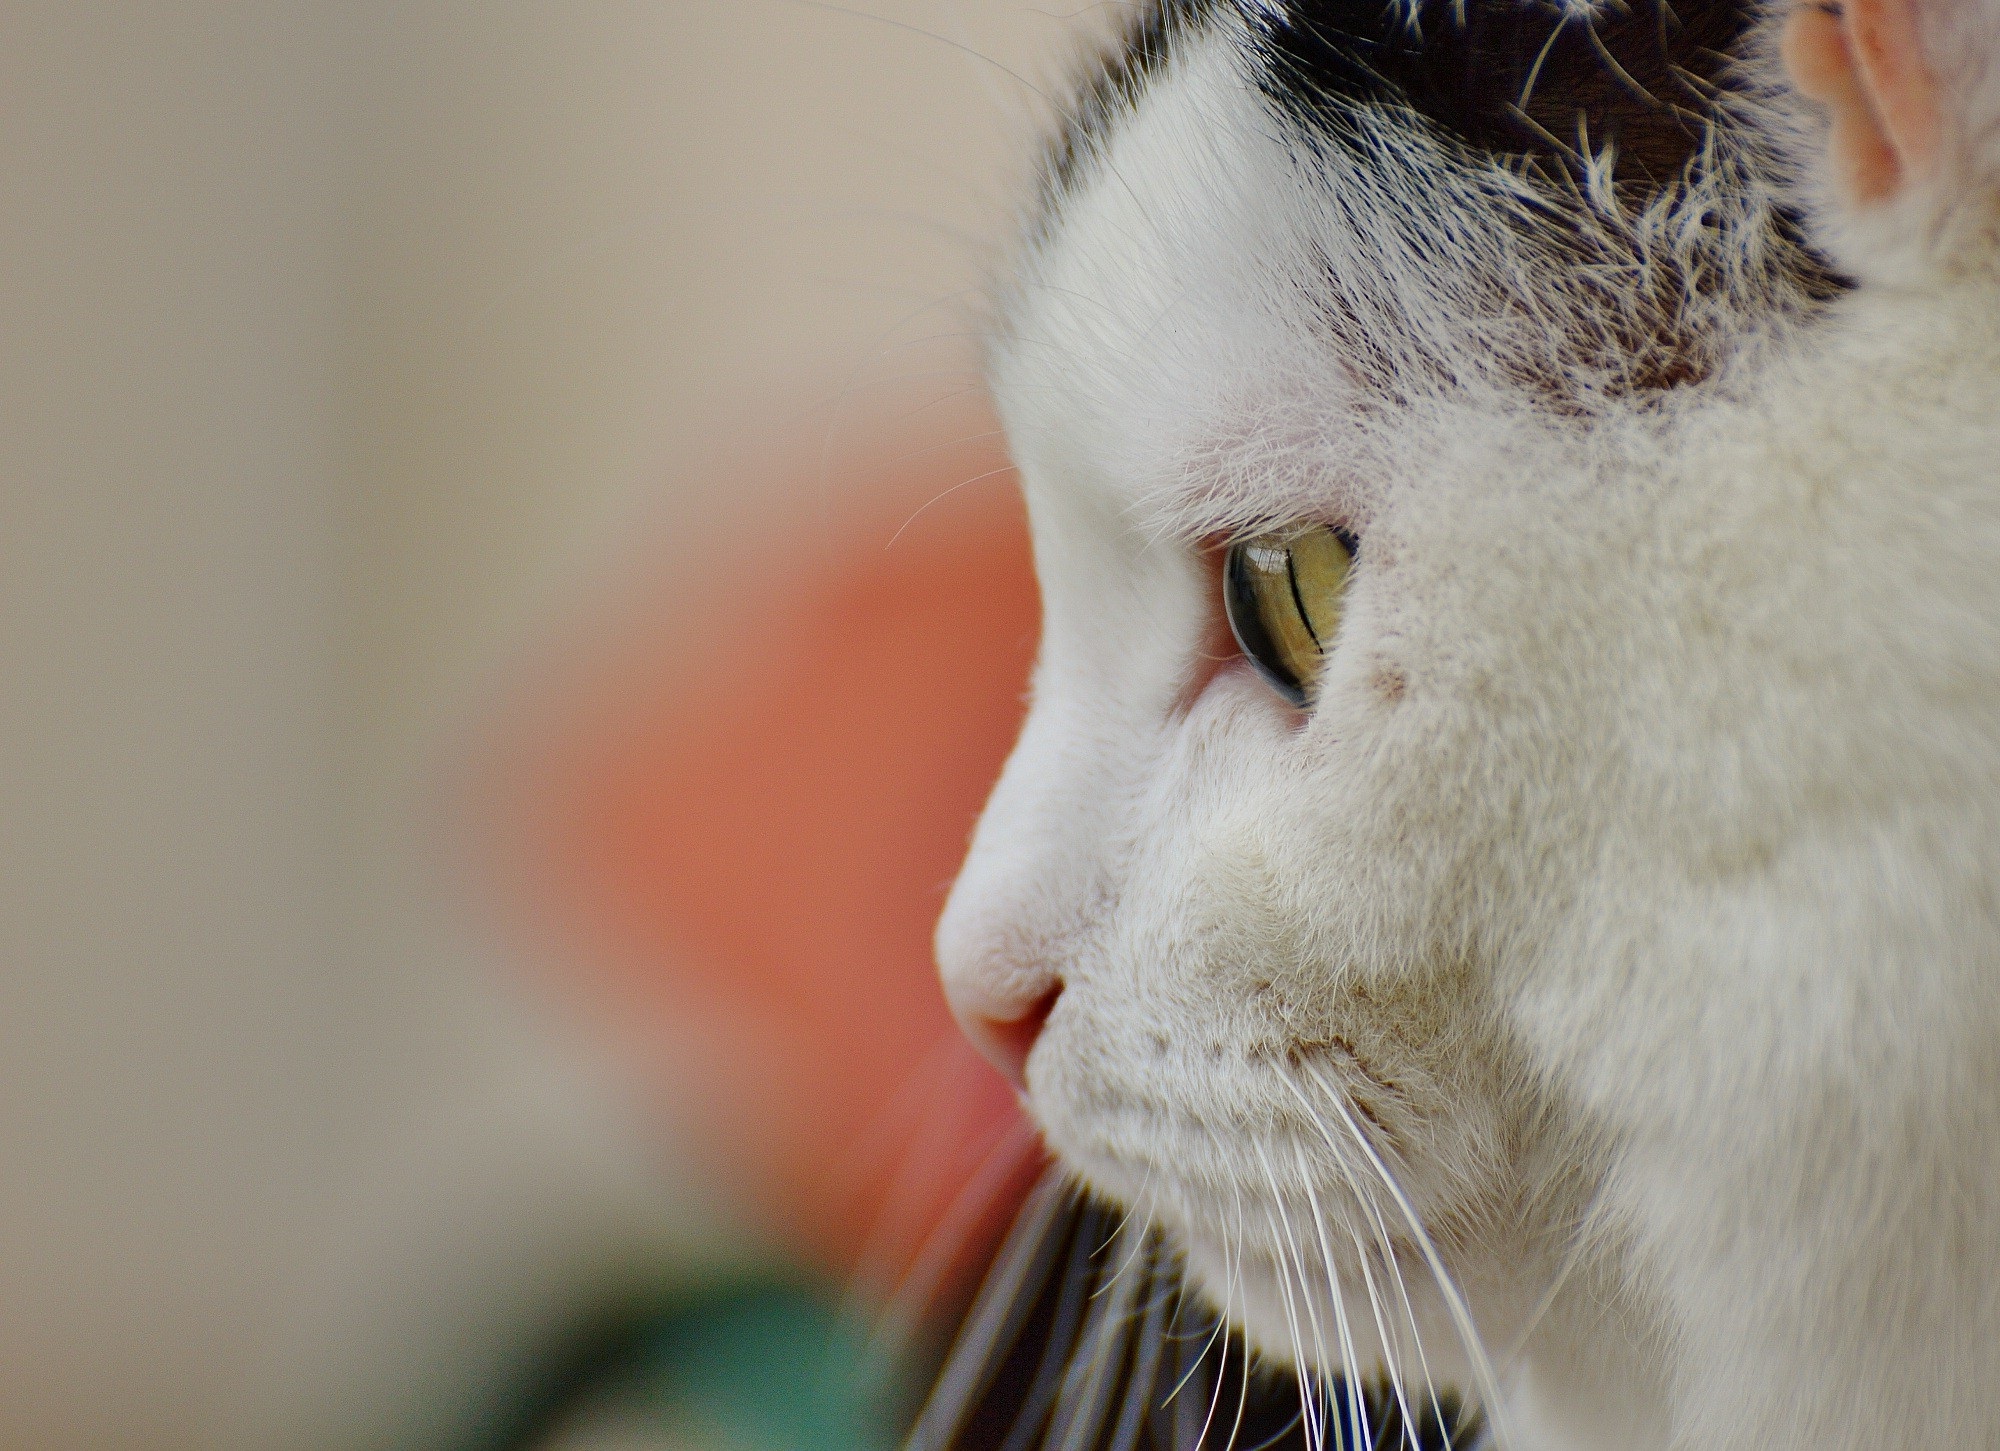
black and white, white, animal, cute, pet, fur, cat, color, mammal, ear, facial expression, yawn, close up, human body, face, nose, whiskers, eye, adidas, head, skin, vertebrate, funny, organ, mieze, animal world, domestic cat, macro photography, small to medium sized cats, cat like mammal